Answer in natural language. Is Doorway (marked A) behind Window (marked B)? Choose between the following options: no or yes
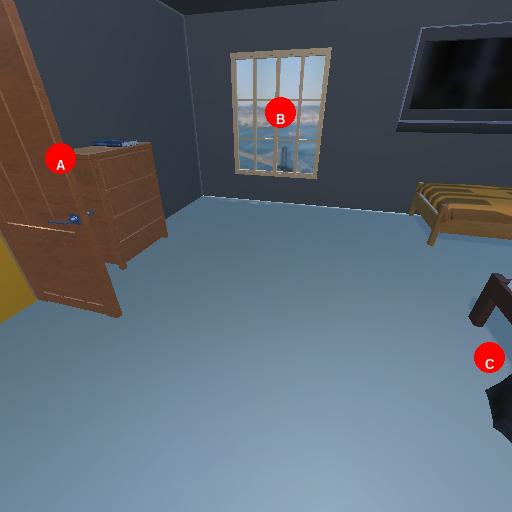
<answer>no</answer>